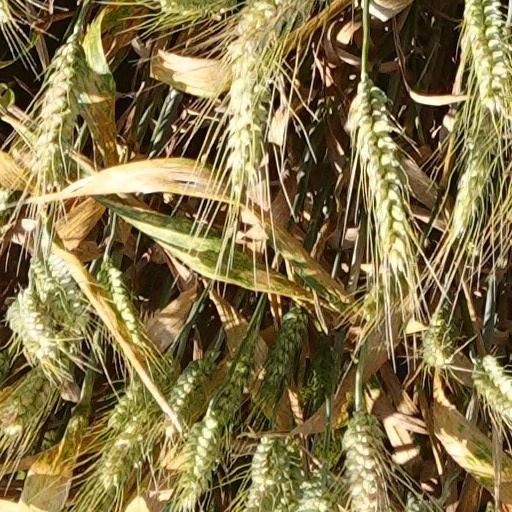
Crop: wheat